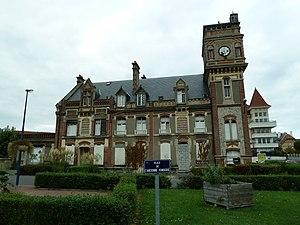
Ancienne usine Tréfimétaux – Dives-sur-Mer – Calvados – France – Mérimée PA14000076 This building is inscrit au titre des Monuments Historiques. It is indexed in the Base Mérimée, a database of architectural heritage maintained by the French Ministry of Culture,